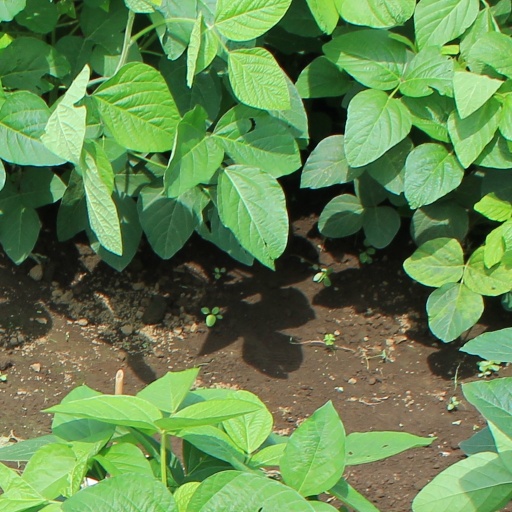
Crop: soybean